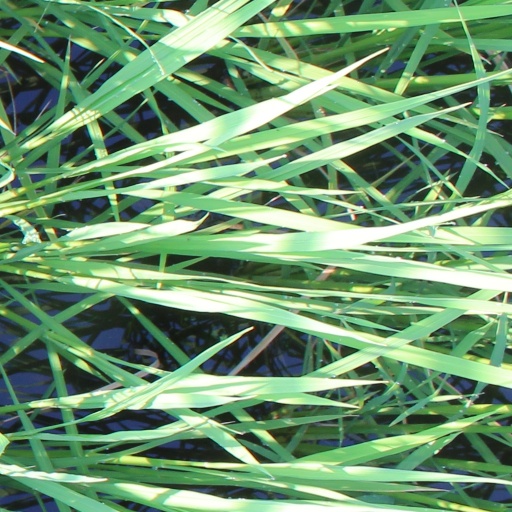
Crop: rice